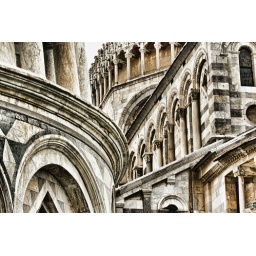
Taken in Pisa, Italy....thought the image was crooked until I realized the one building is the Leaning tower of Pisa